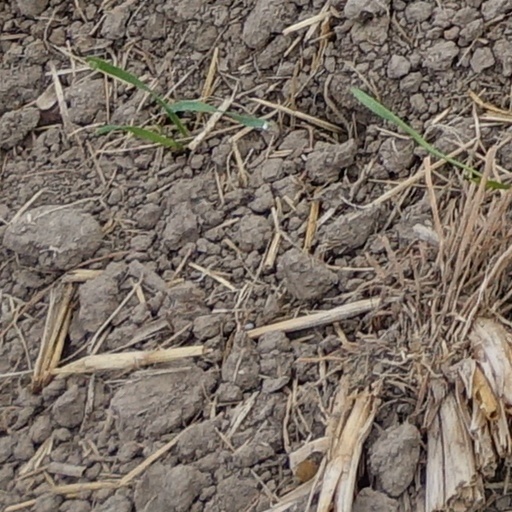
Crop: wheat